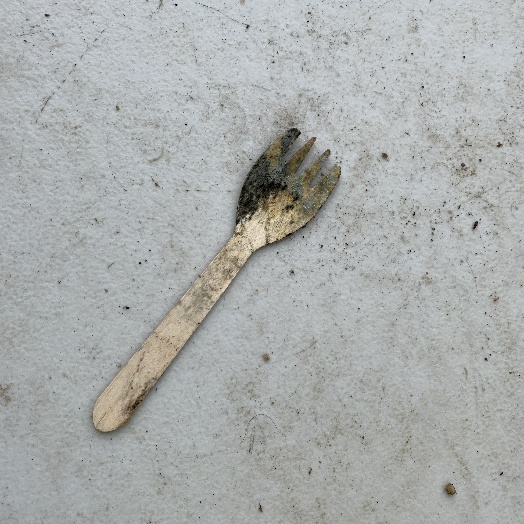
Label: Miscellaneous Trash